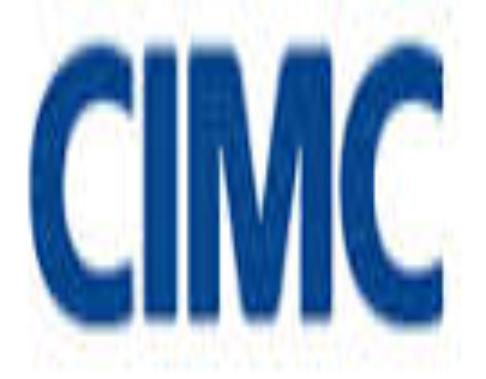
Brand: Cimc-1
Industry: Transportation